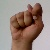
The image shows a hand gesture representing the letter 'T' in Indian Sign Language.